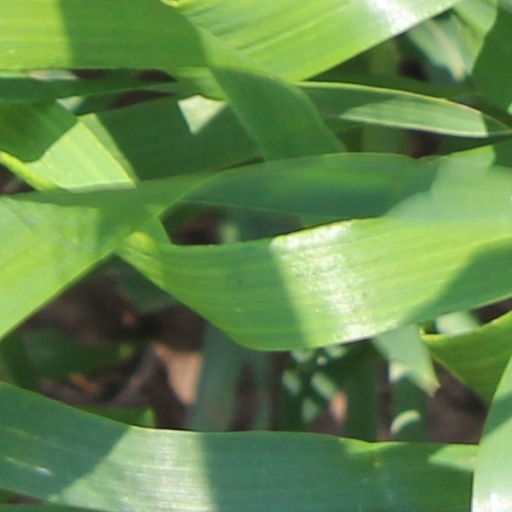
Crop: wheat